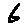
Label: 6